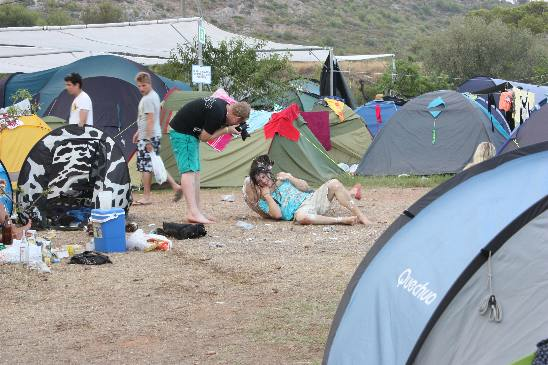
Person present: Yes